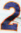
Number: 2